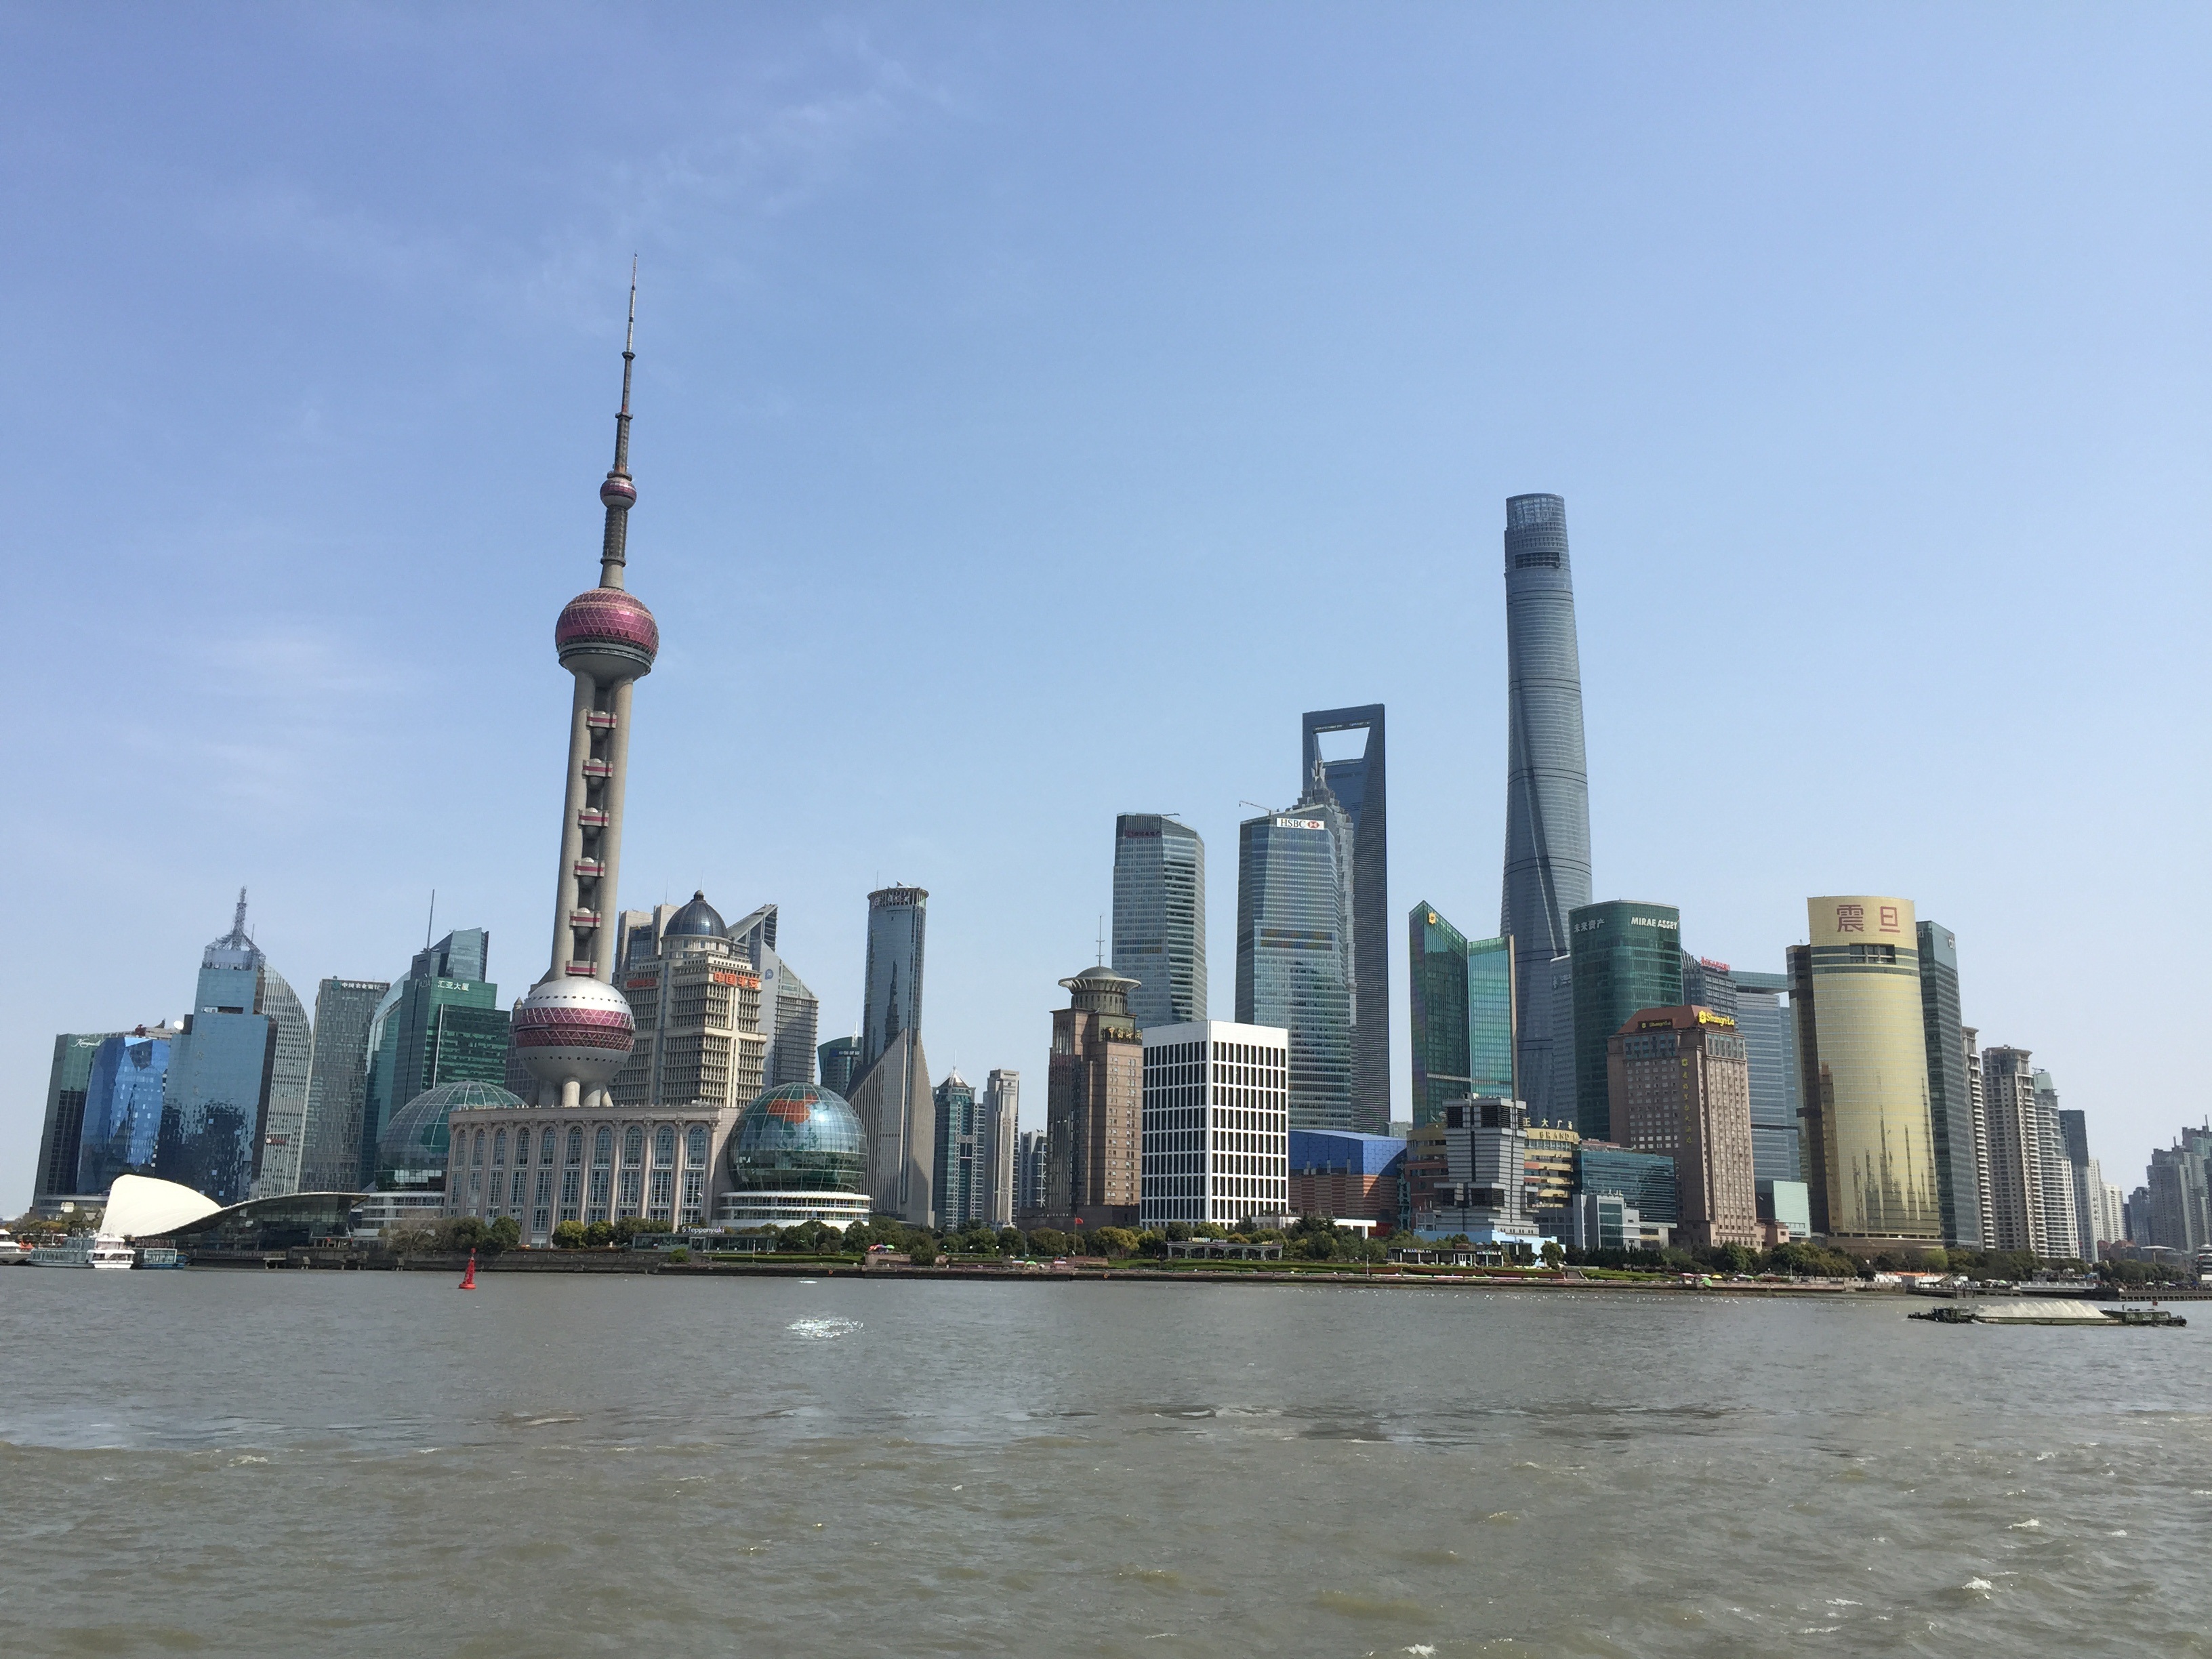
architecture, skyline, city, skyscraper, cityscape, downtown, travel, tower, asia, landmark, tower block, shanghai, scene, china, geographical feature, human settlement